Jin Boyang

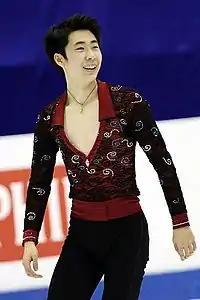
Jin at the 2016 Four Continents Championships

A video of Jin landing a quadruple Lutz-triple toe loop combination in practice circulated during the summer. At a national event early in the season, Jin completed this jumping pass in his short program and landed four quadruple jumps in his free skate, although with a step-out on the quad Lutz. He landed a total of six quadruple jumps during the competition.